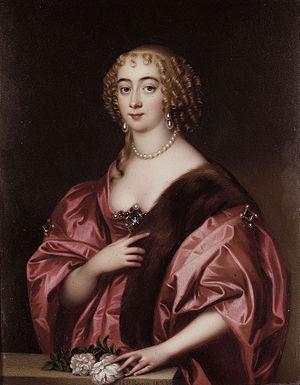
Henry Spencer, 1ᵉʳ comte de Sunderland, 3ᵉ baron Spencer de Wormleighton, connu sous le nom de Lord Spencer entre 1636 et juin 1643, était un pair anglais, et homme politique de la famille Spencer qui combattit et mourut dans la Première révolution anglaise aux côtés des Cavaliers.